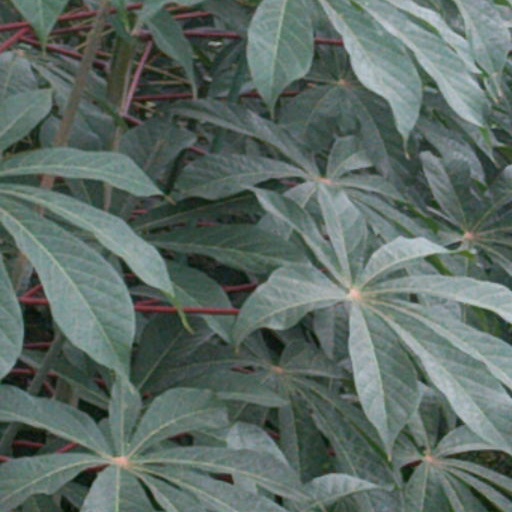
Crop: cassava